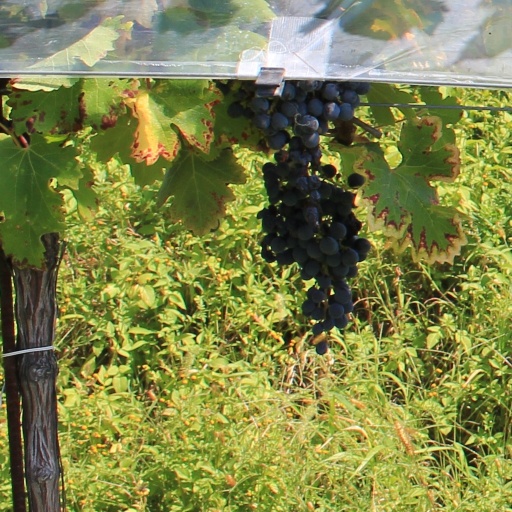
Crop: grape